Swedish Air Force

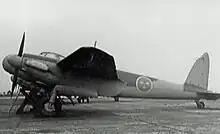
DH.98 Mosquito NF.19 night fighter of the Swedish Air Force in 1949

The Swedish Air Force was created on 1 July 1926 when the aircraft units of the Army and Navy were merged. Because of the escalating international tension during the 1930s the Air Force was reorganized and expanded from four to seven squadrons.